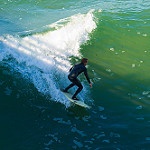
Label: sea